Sport Australia Hall of Fame Awards

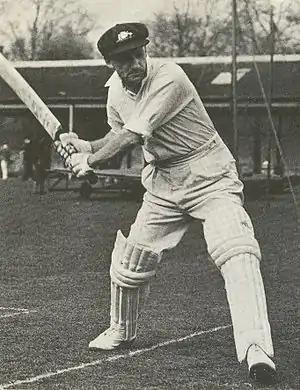

The Sport Australia Hall of Fame was established on 10 December 1985 to recognise the achievements of Australian sportsmen and sportswomen. The inaugural induction included 120 members with Sir Don Bradman as the first inductee and Dawn Fraser the first female inductee. In 1989, the Hall of Fame was expanded to include associate members who have assisted in the development of sport in Australia. In 2012, there were 518 members. Each year the Hall of Fame inducts notable retired athletes, associate members and upgrades one member to 'legend' status.